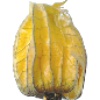
Label: Physalis with Husk 1